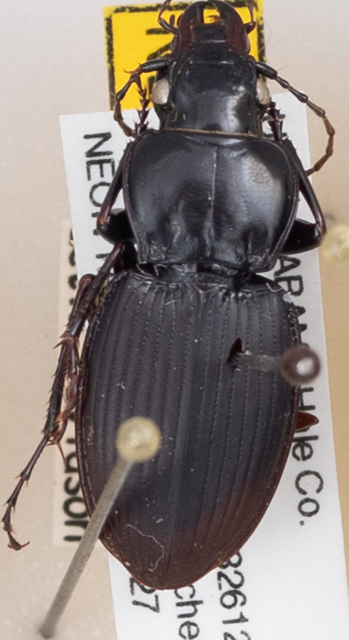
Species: Cyclotrachelus convivus
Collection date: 2020-05-27
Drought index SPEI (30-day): -0.14
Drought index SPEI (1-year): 1.22
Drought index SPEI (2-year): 1.85